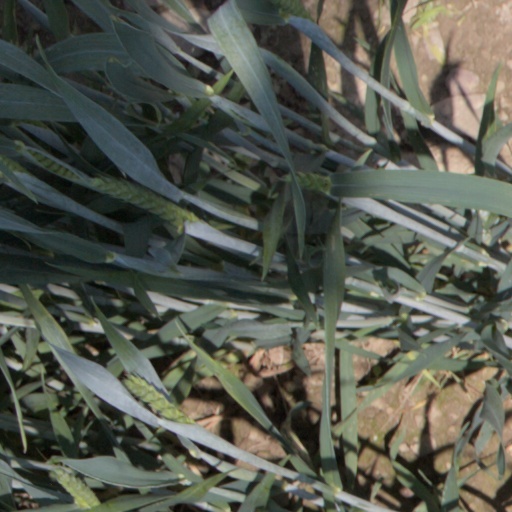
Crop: wheat